La Fuga (band)

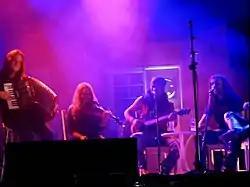
La Fuga acoustic, in Zaragoza.

The band decided to make an experiment with their old songs, making an acoustic disc called "Nubes y Claros", which went on sale in 2006. They included new instruments: violins, flutes, accordions... Nando, in the reportage "La Fuga: diez años" defined the disc as something strange. They also did different versions of their old songs and a version of "Donde habita el olvido", of Joaquín Sabina.